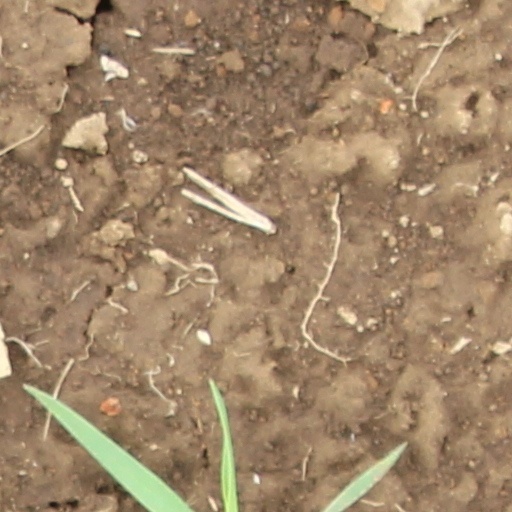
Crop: wheat